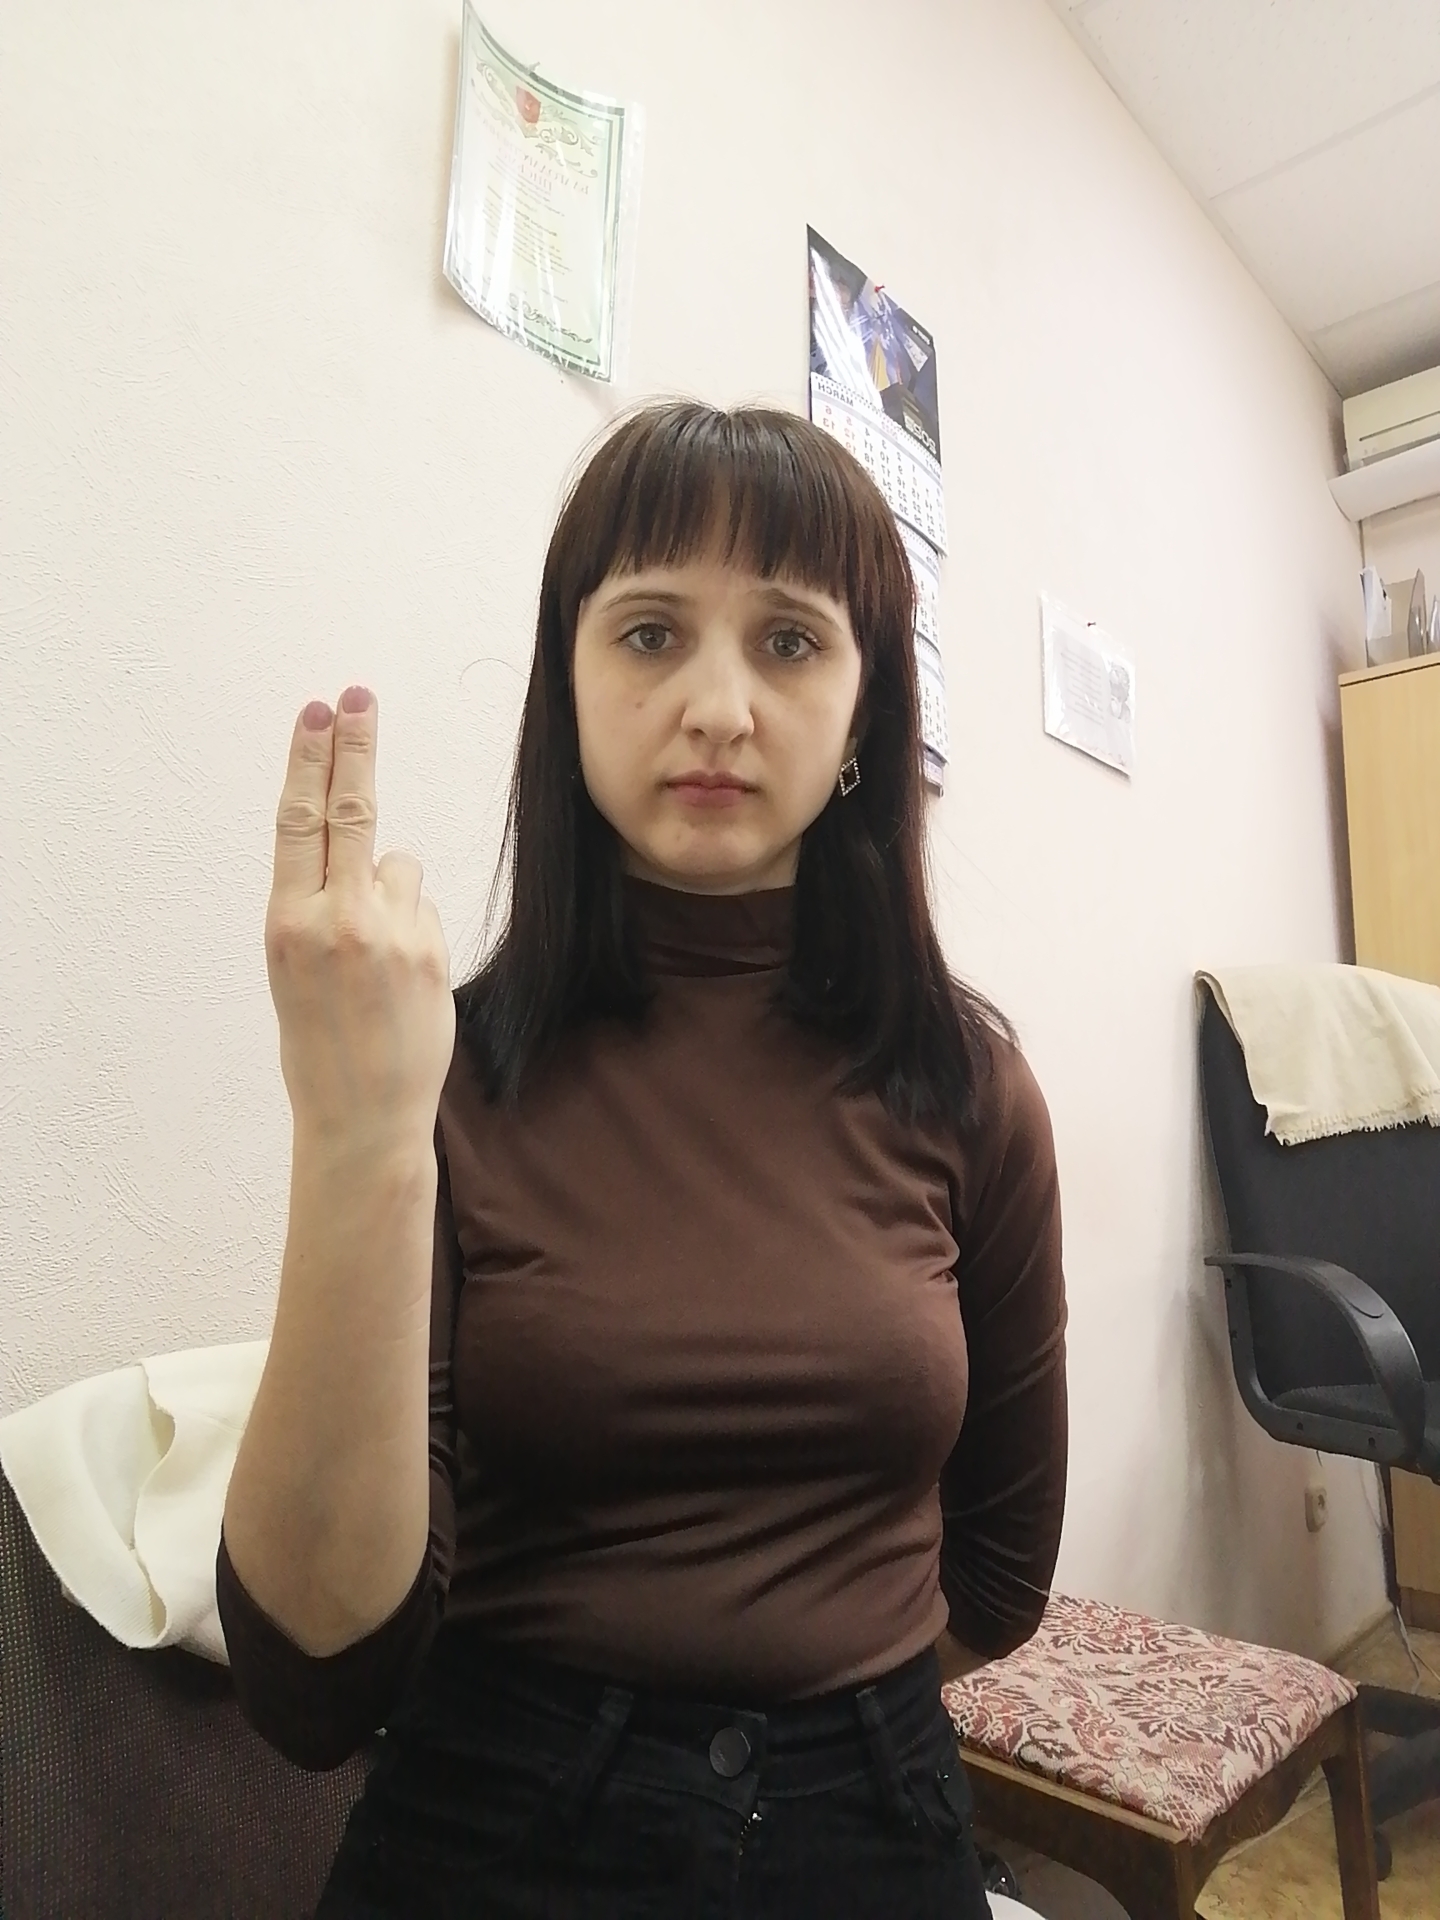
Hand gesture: two_up_inverted